Ropley railway station

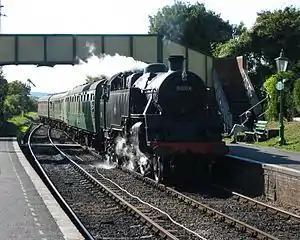
Engine 80104 approaching Ropley station on The Watercress Line

Ropley railway station is a railway station in Ropley, Hampshire, England, which opened in 1865 and reopened in 1977 after four years' closure, to be served by steam and select diesel trains on the Watercress Line which shares its terminus at Alton railway station along with the more major Alton Line.